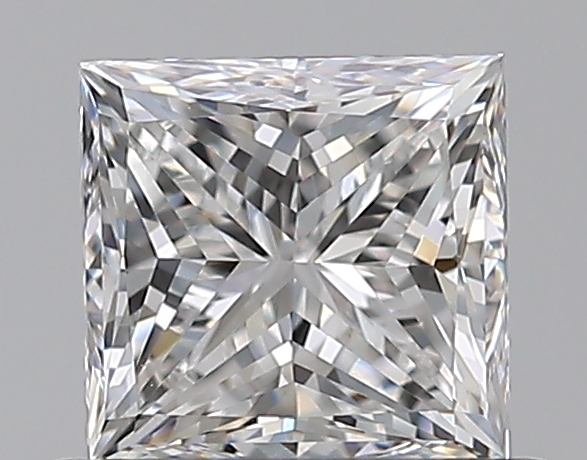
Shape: princess
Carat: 0.7
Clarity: VVS1
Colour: F
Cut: VG
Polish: EX
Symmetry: GD
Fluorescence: N
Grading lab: GIA
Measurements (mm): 4.77 x 4.65 x 3.52